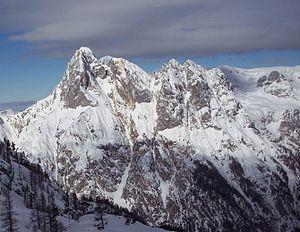
Les Alpes de Berchtesgaden sont un massif des Préalpes orientales septentrionales. Il s'élève entre le land de Salzbourg en Autriche et l'État de Bavière en Allemagne. Leur nom provient de la ville de Berchtesgaden, au sein du massif.